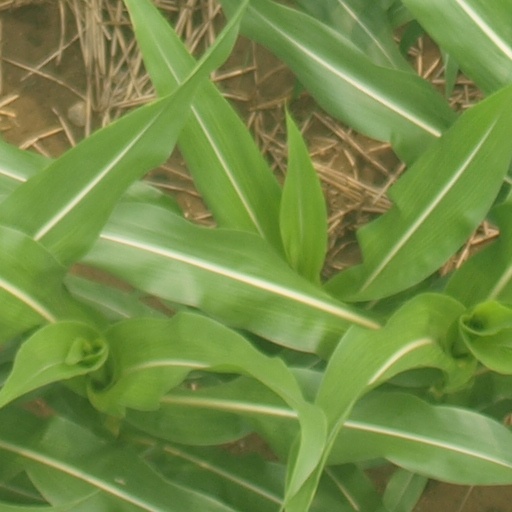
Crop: maize; corn